Pumpernickel

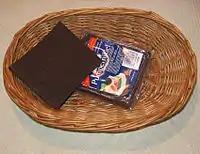
A slice of very dense flat malt-colored Polish pumpernickel

Traditional German pumpernickel contains no coloring agents, instead relying on the Maillard reaction to produce its characteristic deep brown color, its sweet, dark chocolate, coffee flavor, and its earthy aroma. To achieve this, loaves are baked in long, narrow lidded pans 16 to 24 hours in a low-temperature—about , steam-filled oven. Like French sandwich bread, or a Pullman loaf, Westphalian pumpernickel has little or no crust. It is very similar to rye "Vollkornbrot", a dense rye bread with large amounts of whole grains added. German pumpernickel is often sold sliced in small packets in supermarkets, where it may be paired with caviar, smoked salmon, sturgeon, and other expensive products on an hors d'oeuvre tray.